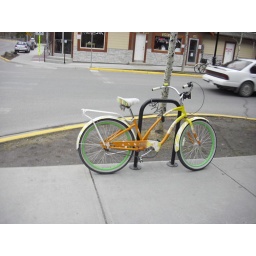
A nice bike in green orange and yellow